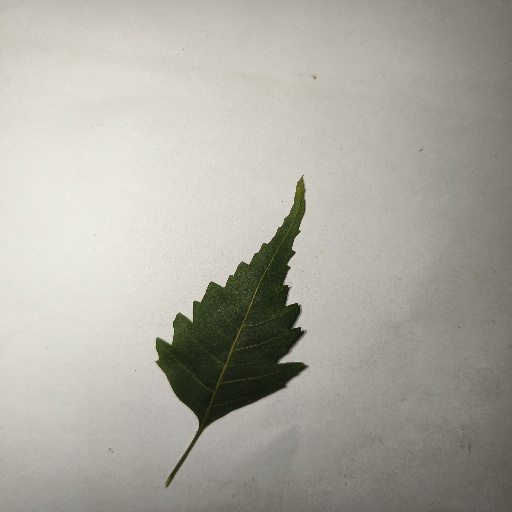
Species: Neem
Leaf condition: Healthy Leaf